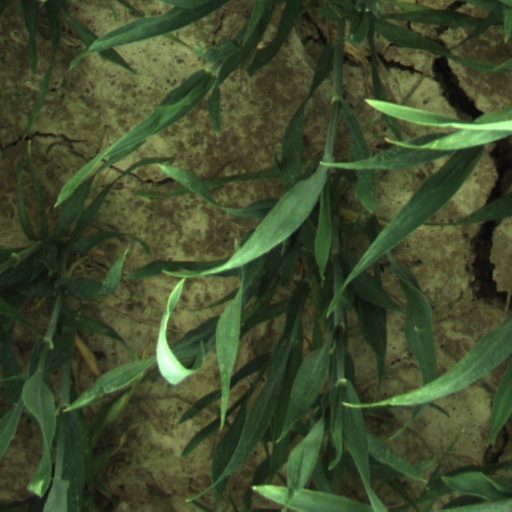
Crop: wheat